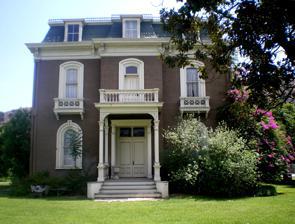
Building: Phillips Mansion
Country: United States of America
Year built: 1875
Historic house in California, United States United States historic place Phillips Mansion U.S. National Register of Historic Places Phillips Mansion, August 2008 Show map of the Los Angeles metropolitan area Show map of California Show map of the United States Location 2640 W. Pomona Blvd., Pomona, California Coordinates 34°3′22″N 117°47′44″W / 34.05611°N 117.79556°W / 34.05611; -117.79556 Built 1875 Architectural style Second Empire NRHP reference No. 74000525 Added to NRHP November 6, 1974 The Phillips Mansion is a Second Empire style historic house in Pomona , Los Angeles County, California .  It was built in 1875 by Louis Phillips , who by the 1890s had become the wealthiest man in Los Angeles County .  Situated along the Butterfield Stage route, the Phillips Mansion became a center of community activity in the Pomona and Spadra area.  It was added to the National Register of Historic Places in 1974, making it among the first 25 sites in Los Angeles County to be so designated (there are now more than 450). Louis Phillips The Phillips Mansion was built in 1875 by Louis Phillips (c. 1830 - 1900).  Phillips was born Louis Galefsky to a Jewish family in Prussia (now Kempen, Poland ) and moved to California in the early 1850s, changing his name to Phillips. [ self-published source ] He moved to Spadra (now part of Pomona) in 1862 and began engaging in sheep herding and cattle raising. In 1864, he purchased 12,000 acres (49 km 2 ) of the old Rancho San Jose for $30,000. In 1867, he married Esther Blake, with whom he had three sons (Charles, George and Louis Jr.) and two daughters (Mrs. Frank George and adopted daughter, Kate Cecil). He also acquired large land holdings in other parts of the county, including the Los Angeles business district where he owned the Phillips Block on Spring Street, a block on Los Angeles Street and another on Third Street. By 1892, the Los Angeles Times reported that Phillips, "who lives so quietly out at Spadra, near Pomona," was "the richest man in Los Angeles County." The Times noted that Phillips was worth "not a dollar less than $3,000,000" and stated that, in addition to his land holdings in Los Angeles, he had a ranch that produced wool, honey and wheat. Architecture of the house Phillips Mansion and grounds. Currier House in background The Phillips Mansion was built in 1875 at a cost of over $20,000. It has been described as having been built in the " Second Empire " or "Classic Haunted Mansion architectural style." It was built with 16-foot (4.9 m) ceilings and six fireplaces. The bricks were made at the site by Joseph Mullally of Los Angeles. With its use of a mansard roof , some have described it as being "in the style of the New Orleans French homes." Another writer noted that it "looks as if it had been lifted bodily from the tree-lined street of a midwestern county seat," the "kind of house the banker of such a town would build for himself." The interior of the mansion is finished in cherry and maple wood that was hauled by horse and wagon from San Pedro . The mansion represented a number of firsts in the Pomona Valley , including the following: The first home built with fired bricks; The first home fitted with gas lighting; and The first example of mansard roof architecture. Other than two Mexican-era adobe structures (the Ygnacio Palomares Adobe and the La Casa Primera de Rancho San Jose ), the Phillips Mansion is also the oldest surviving house in the Pomona Valley. It has been named "one of the ten most stately mansions in Southern California." History Rancho San Jose The property on which the Phillips Mansion was built is part of the 22,000 acre Rancho San Jose land grant awarded in 1837 by Gov. Juan B. Alvarado to Ricardo Vejar and Ygnacio Palomares . The Phillips Mansion was preceded by an adobe built in the 1860s, when the property was still part of the Rancho San Jose.  Even before the construction of the Phillips Mansion, it was said that "the cluster of buildings by San Jose Creek at the foot of the Spadra Hills" was the center of life on the rancho. Use by Louis Phillips In 1864, Schlesinger and Tischler acquired the ranch in a foreclosure, and Phillips, who had previously been a manager on the ranch, bought 12,000 acres (49 km 2 ) out of the foreclosure for $30,000. In January 1874, the Southern Pacific Railroad completed a rail line from Los Angeles to Spadra, spurring interest in land development in the area.  In 1875, Phillips built the mansion and also sold most of his 12,000 acres (49 km 2 ) for subdivision into the Pomona Tract, thus beginning the formation of Pomona. Phillips was one of the local land promoters (along with Garey, Holt and Towne) who laid out the town of Pomona in the summer of 1875. The new community was named after the goddess of fruit trees. However, Phillips preferred Spadra to Pomona, and retained 2,241 acres (9.07 km 2 ) surrounding his mansion, which he operated as a cattle and sheep ranch. It has been said that the Phillips Mansion "heralded the Yankee period" in the Pomona Valley. The mansion was a stage stop located where the Butterfield Stage Route intersected with the San Bernardino-Los Angeles Stage Road. Phillips also became postmaster for the Spadra area, and the mansion became both the post office and a center of social activities for the scattered settlers of the Pomona Valley in the late 19th century. Changes in ownership Phillips died from pneumonia at the mansion in 1900. His widow Esther lived at the mansion until 1916, and it remained in the Phillips family until 1931, when their grandson, Cecil George, sold it to Paul T. Boyle of Los Angeles. At that time, the property consisted of the house and 40 acres (160,000 m 2 ) with 4,000 feet (1,200 m) of frontage on Pomona Boulevard. George, who then lived in Hollywood, retained 200 acres (0.81 km 2 ) of walnut groves. In 1942 the house was sold to C.H. Brandmyer, of Glendale, California . At that time, the property consisted of the house and 21 acres (85,000 m 2 ) of citrus, and the Los Angeles Times reported that the home had never been remodeled. During World War II , the house was converted into an apartment house. At one time, the house was cut up like a rooming house into four apartments, and the dark interior woodwork was painted over. By 1959, ownership of the property had passed to Earl Isbil. Acquisition and operation by Historical Society During the 1960s, the area surrounding the Phillips Mansion had become largely industrial.  In 1966, the mansion was heavily vandalized, and plans were announced to sell the property to a buyer who intended to build a paint factory on the site. At that time, the Historical Society of Pomona Valley, led by Fred W. Sharp, began a campaign to save the old mansion. The Historical Society ultimately purchased the mansion and restored it as a Yankee period museum to complement the Ygnacio Palomares Adobe , which was operated by the Historical Society as a museum focusing on the Mexican period. Pomona architect Amos W. Randall was in charge of the renovation master plan, and the restored mansion was opened for its first public viewings in 1978. Title to the mansion was later transferred to the City of Pomona, and the city and Historical Society now operate the mansion jointly. In 1973, the house was used as a location in the movie, Lemora: A Child's Tale of the Supernatural , which also used the small jail structure on the property. In 1981, a time capsule containing handmade bricks and squared nails from the Phillips Mansion was buried at the entrance to a master-planned community called "Phillips Ranch."  The community consists of 3,000 new single-family homes and was built on the site of Louis Phillips' ranch. The Phillips Mansion was damaged in the February 1990 Upland earthquake and the June 1991 Sierra Madre earthquake .  The earthquakes caused the mansion's chimney to topple and resulted in cracks throughout the structure. The house was reopened on a limited basis for tours in October 1991, though visitors were required to wear hard hats. Between 2002 and 2008, the Historical Society and the City of Pomona undertook extensive renovation work on the house, which was closed during this time.  In July 2008, the mansion suffered a further setback when it was damaged in the Chino Hills earthquake .  Though the house had been scheduled to reopen to the public in the fall of 2008, visible cracks in the front of the building and back porch pushed back the date of its reopening, but the Mansion is now open for events and tours. See also List of Registered Historic Places in Los Angeles County, California References